Bothriospondylus

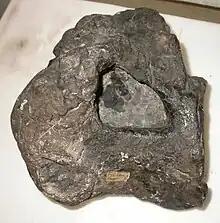
Holotype of "B. magnus" (Lectotype of "Ornithopsis")

At the same time Owen named three other species of "Bothriospondylus". "B. robustus" was based on NHMUK PV R 22428, a dorsal from the same location. "B. elongatus" was based on a vertebra from Sussex, NHMUK PV R 2239, an original syntype of "Ornithopsis hulkei". Finally, "Bothriospondylus magnus" was a new name for another syntype of "Ornithopsis hulkei" Seeley 1870, the present lectotype NHMUK PV OR 28632. Owen himself in an addendum to the same publication renamed "B. robustus" to "Marmarospondylus robustus". Friedrich von Huene in 1908 referred the material to "Pelorosaurus" and in 1922 made "B. suffossus" into a "Ornithopsis suffossa" because the latter generic name has priority.